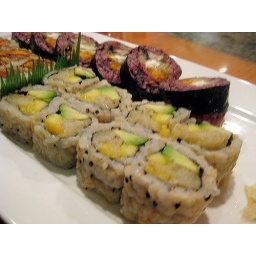
Yes, that is avocado, banana, and pineapple wrapped in seaweed and brown rice. They take Asian fusion seriously.